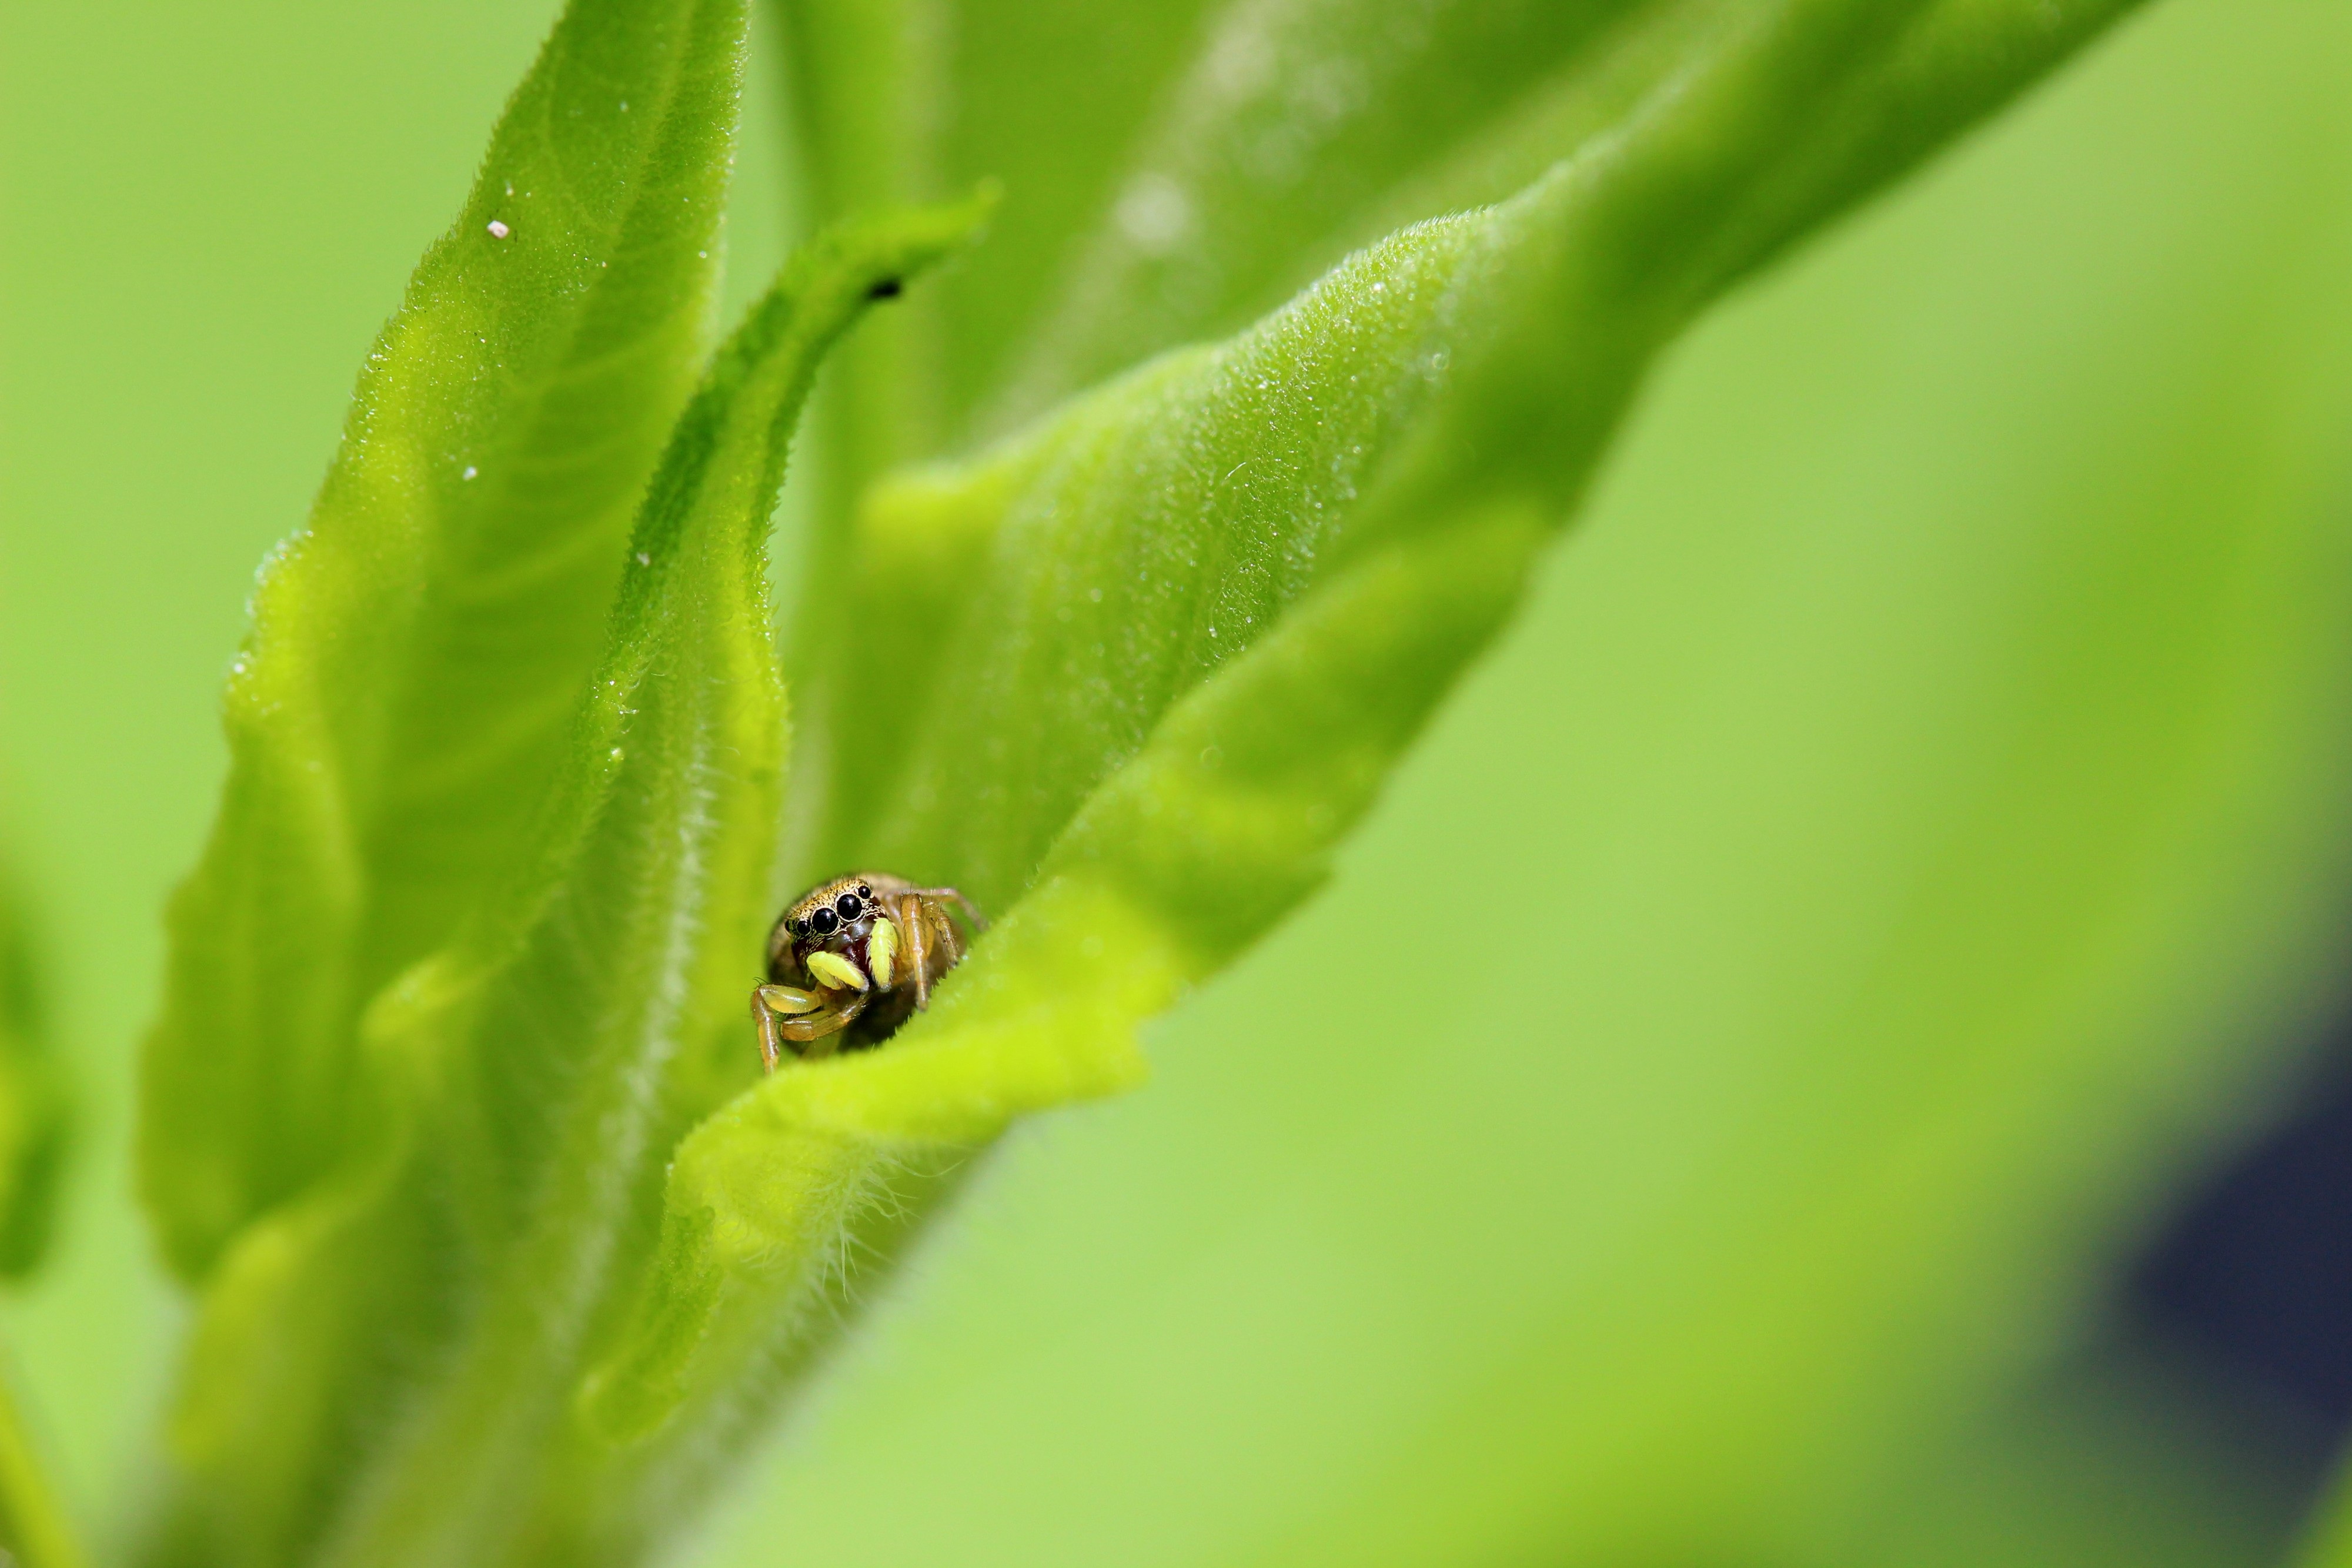
nature, plant, photography, leaf, flower, petal, green, insect, macro, botany, yellow, flora, fauna, ladybird, invertebrate, close up, spider, arachnid, macro photography, plant stem